Guernsey Dairy Milk Depot

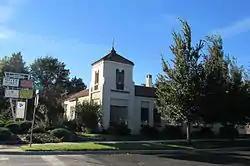

The Guernsey Dairy Milk Depot is a historic building in Boise, Idaho. It was placed on the National Register of Historic Places in 1982.